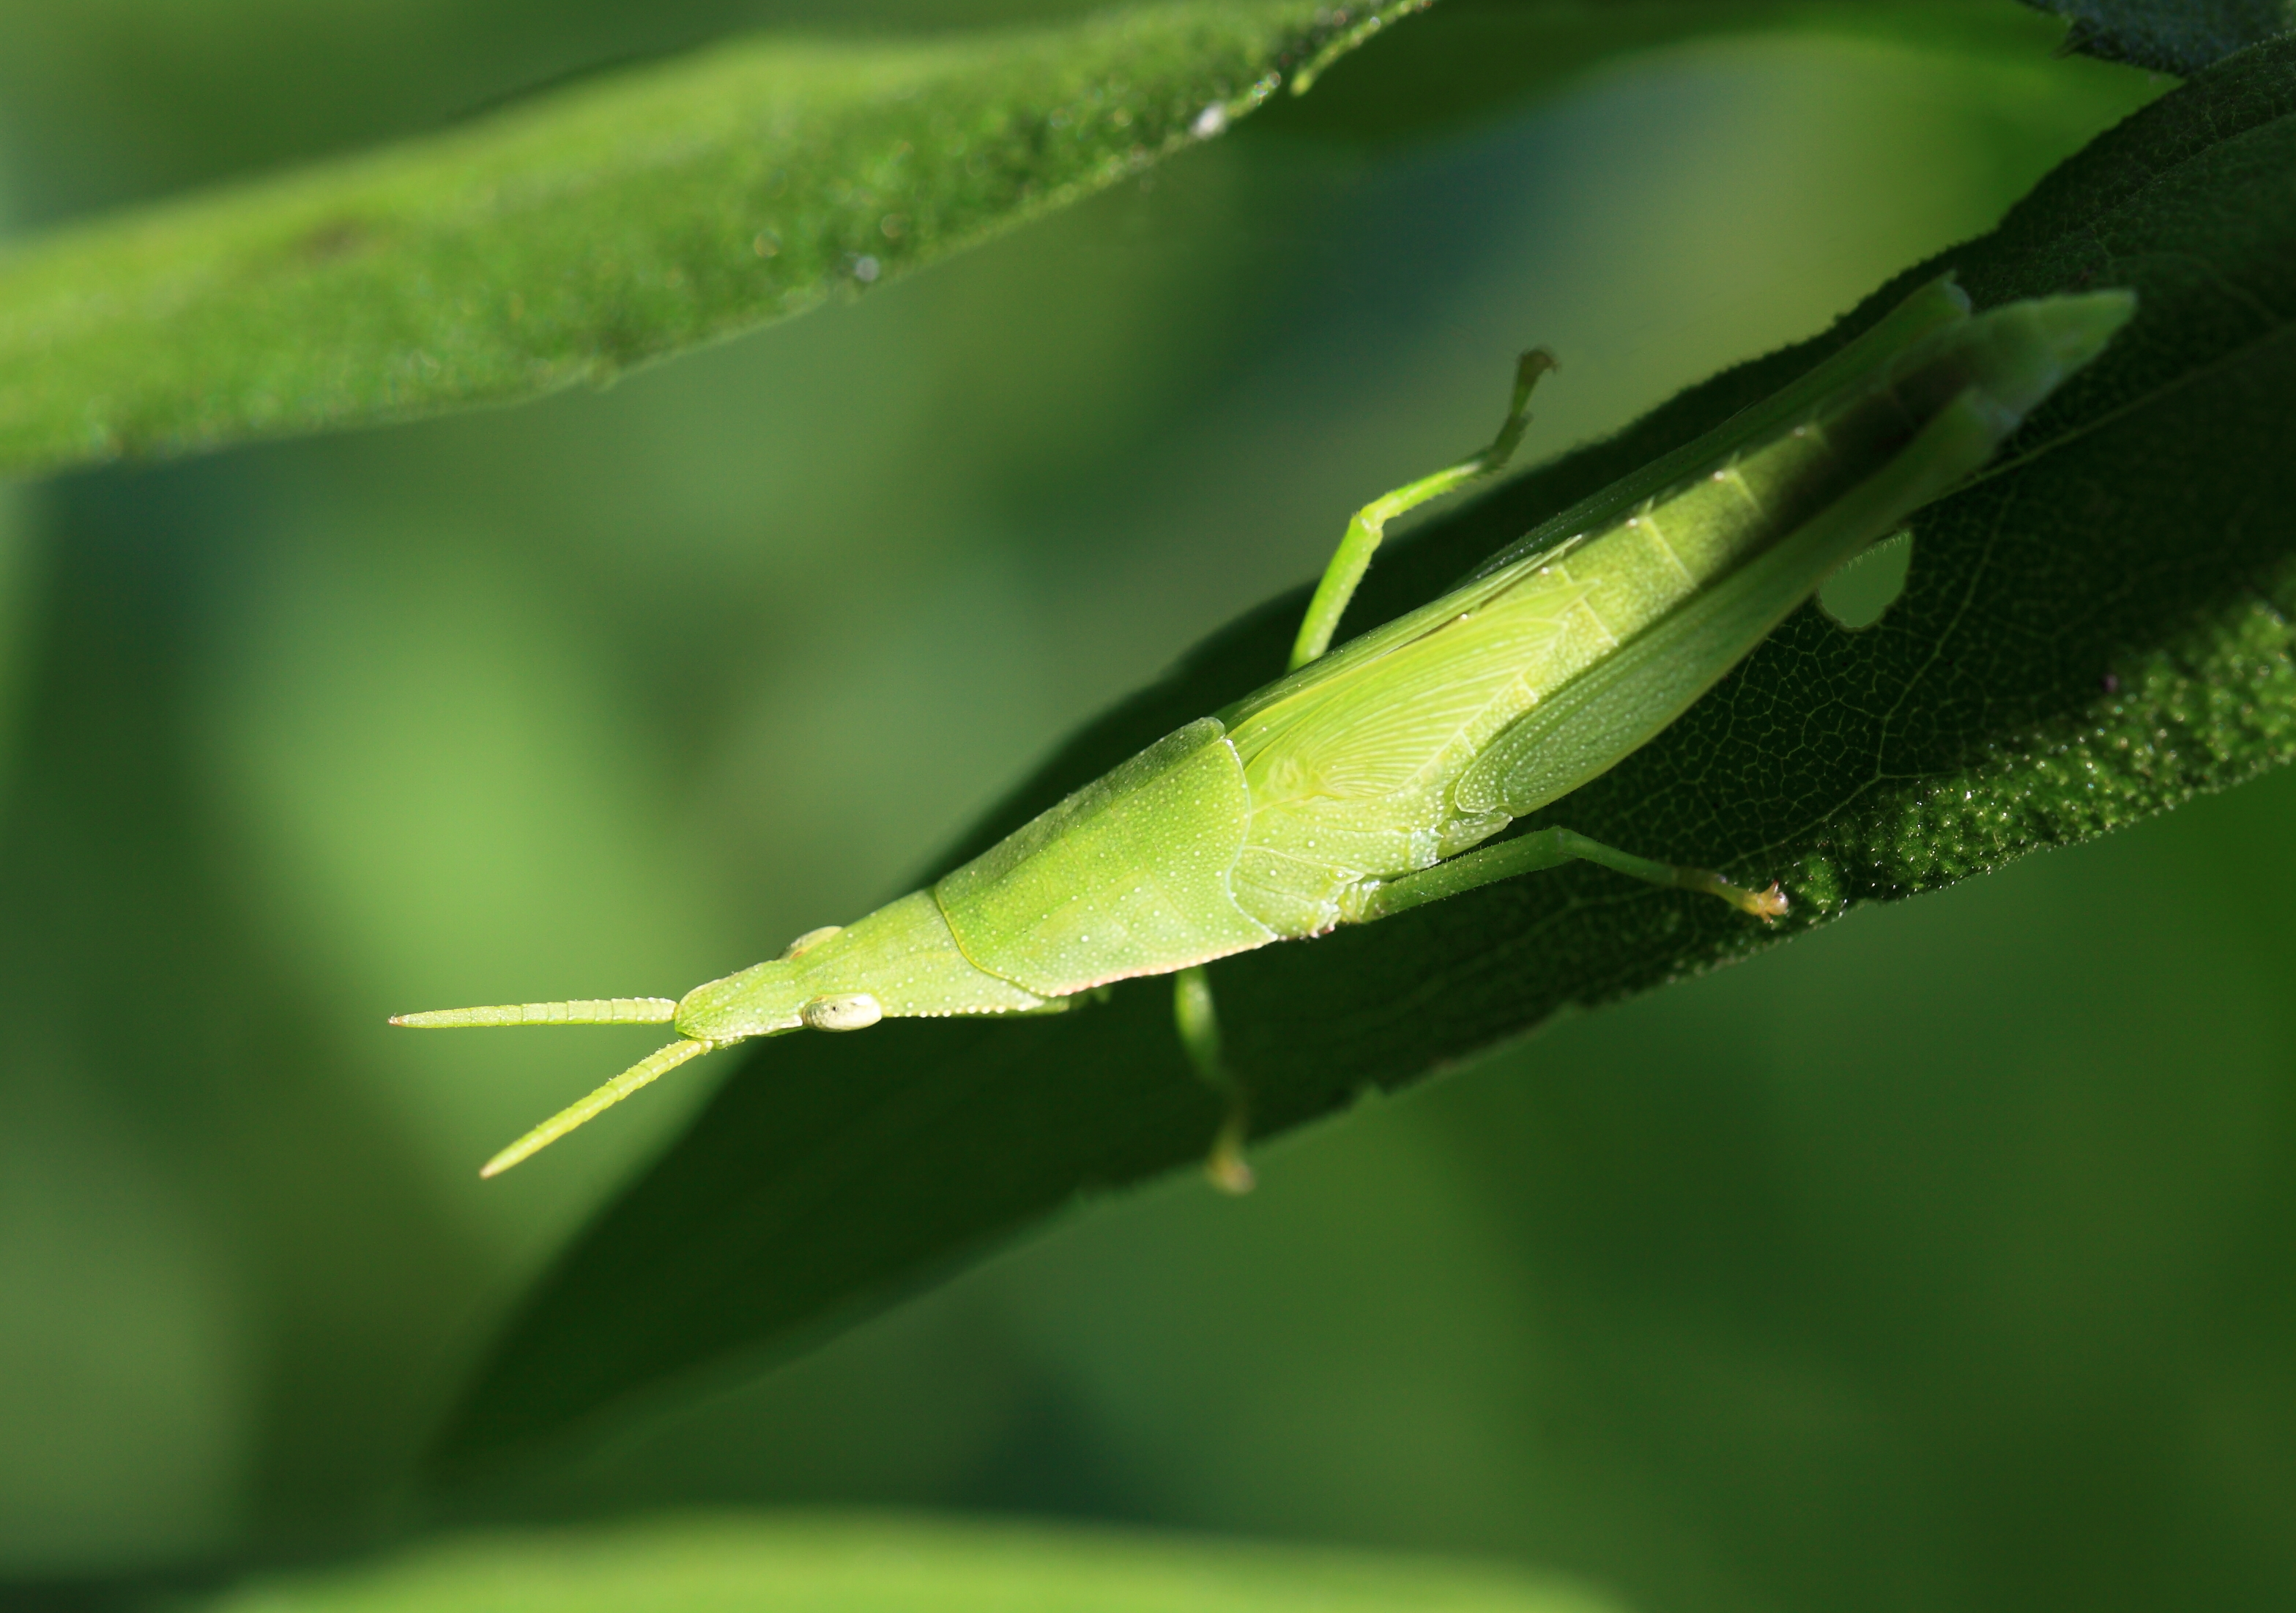
nature, grass, branch, plant, photography, leaf, flower, green, high, insect, botany, flora, fauna, invertebrate, close up, cool image, tochigi, 5d, hires, lata, markii, grasshopper, hi, res, resolution, atractomorpha, mikamoyama, shimotsuga, macro photography, plant stem